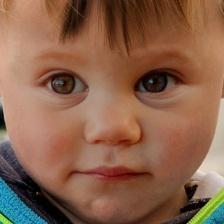
Label: faces